Albert Herter

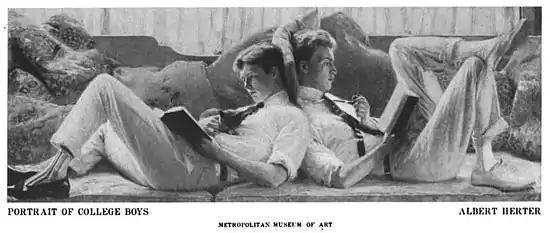

Herter painted a 1912 life-size double portrait of his sons, Everit (left) and Christian (right), which his friend V. Everit Macy donated to the Metropolitan Museum of Art. Following Everit Herter's 1918 death in World War I, the Metropolitan returned "Portrait of College Boys" to the artist, and Macy donated Herter's "Portrait of a Young Russian Nobleman" in exchange.